Egidio Ortona

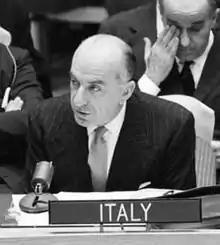
Egidio Ortona at the UN while he was Permanent Representative

Egidio Ortona (16 September 1910 – 10 January 1996) was an Italian diplomat whose career spanned the years 1931 to 1975. He was the Permanent Representative of Italy to the United Nations (1958–1961) and Ambassador to the United States (1967–1975).